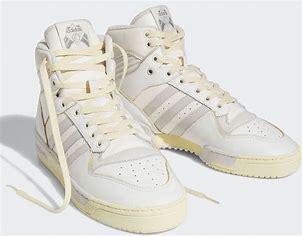
Brand: adidas
Model: originals Adidas Originals Rivalry